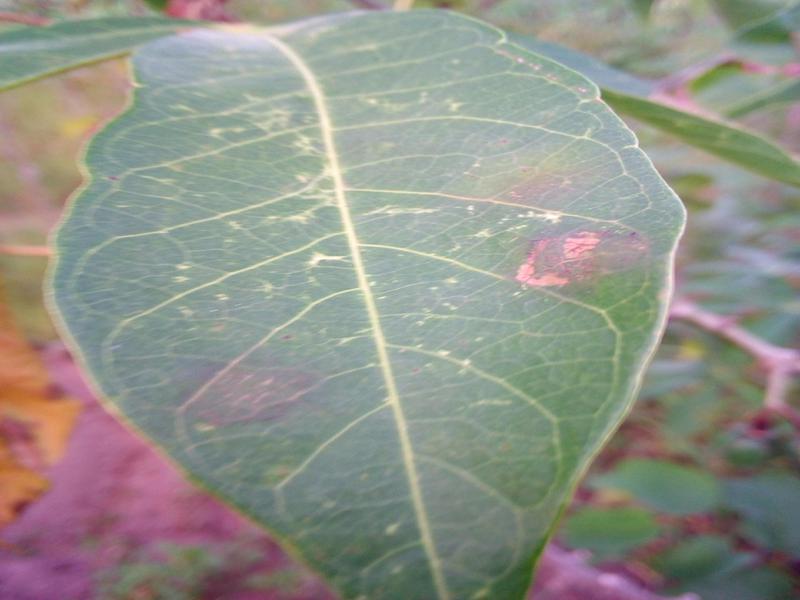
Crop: cassava
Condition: healthy